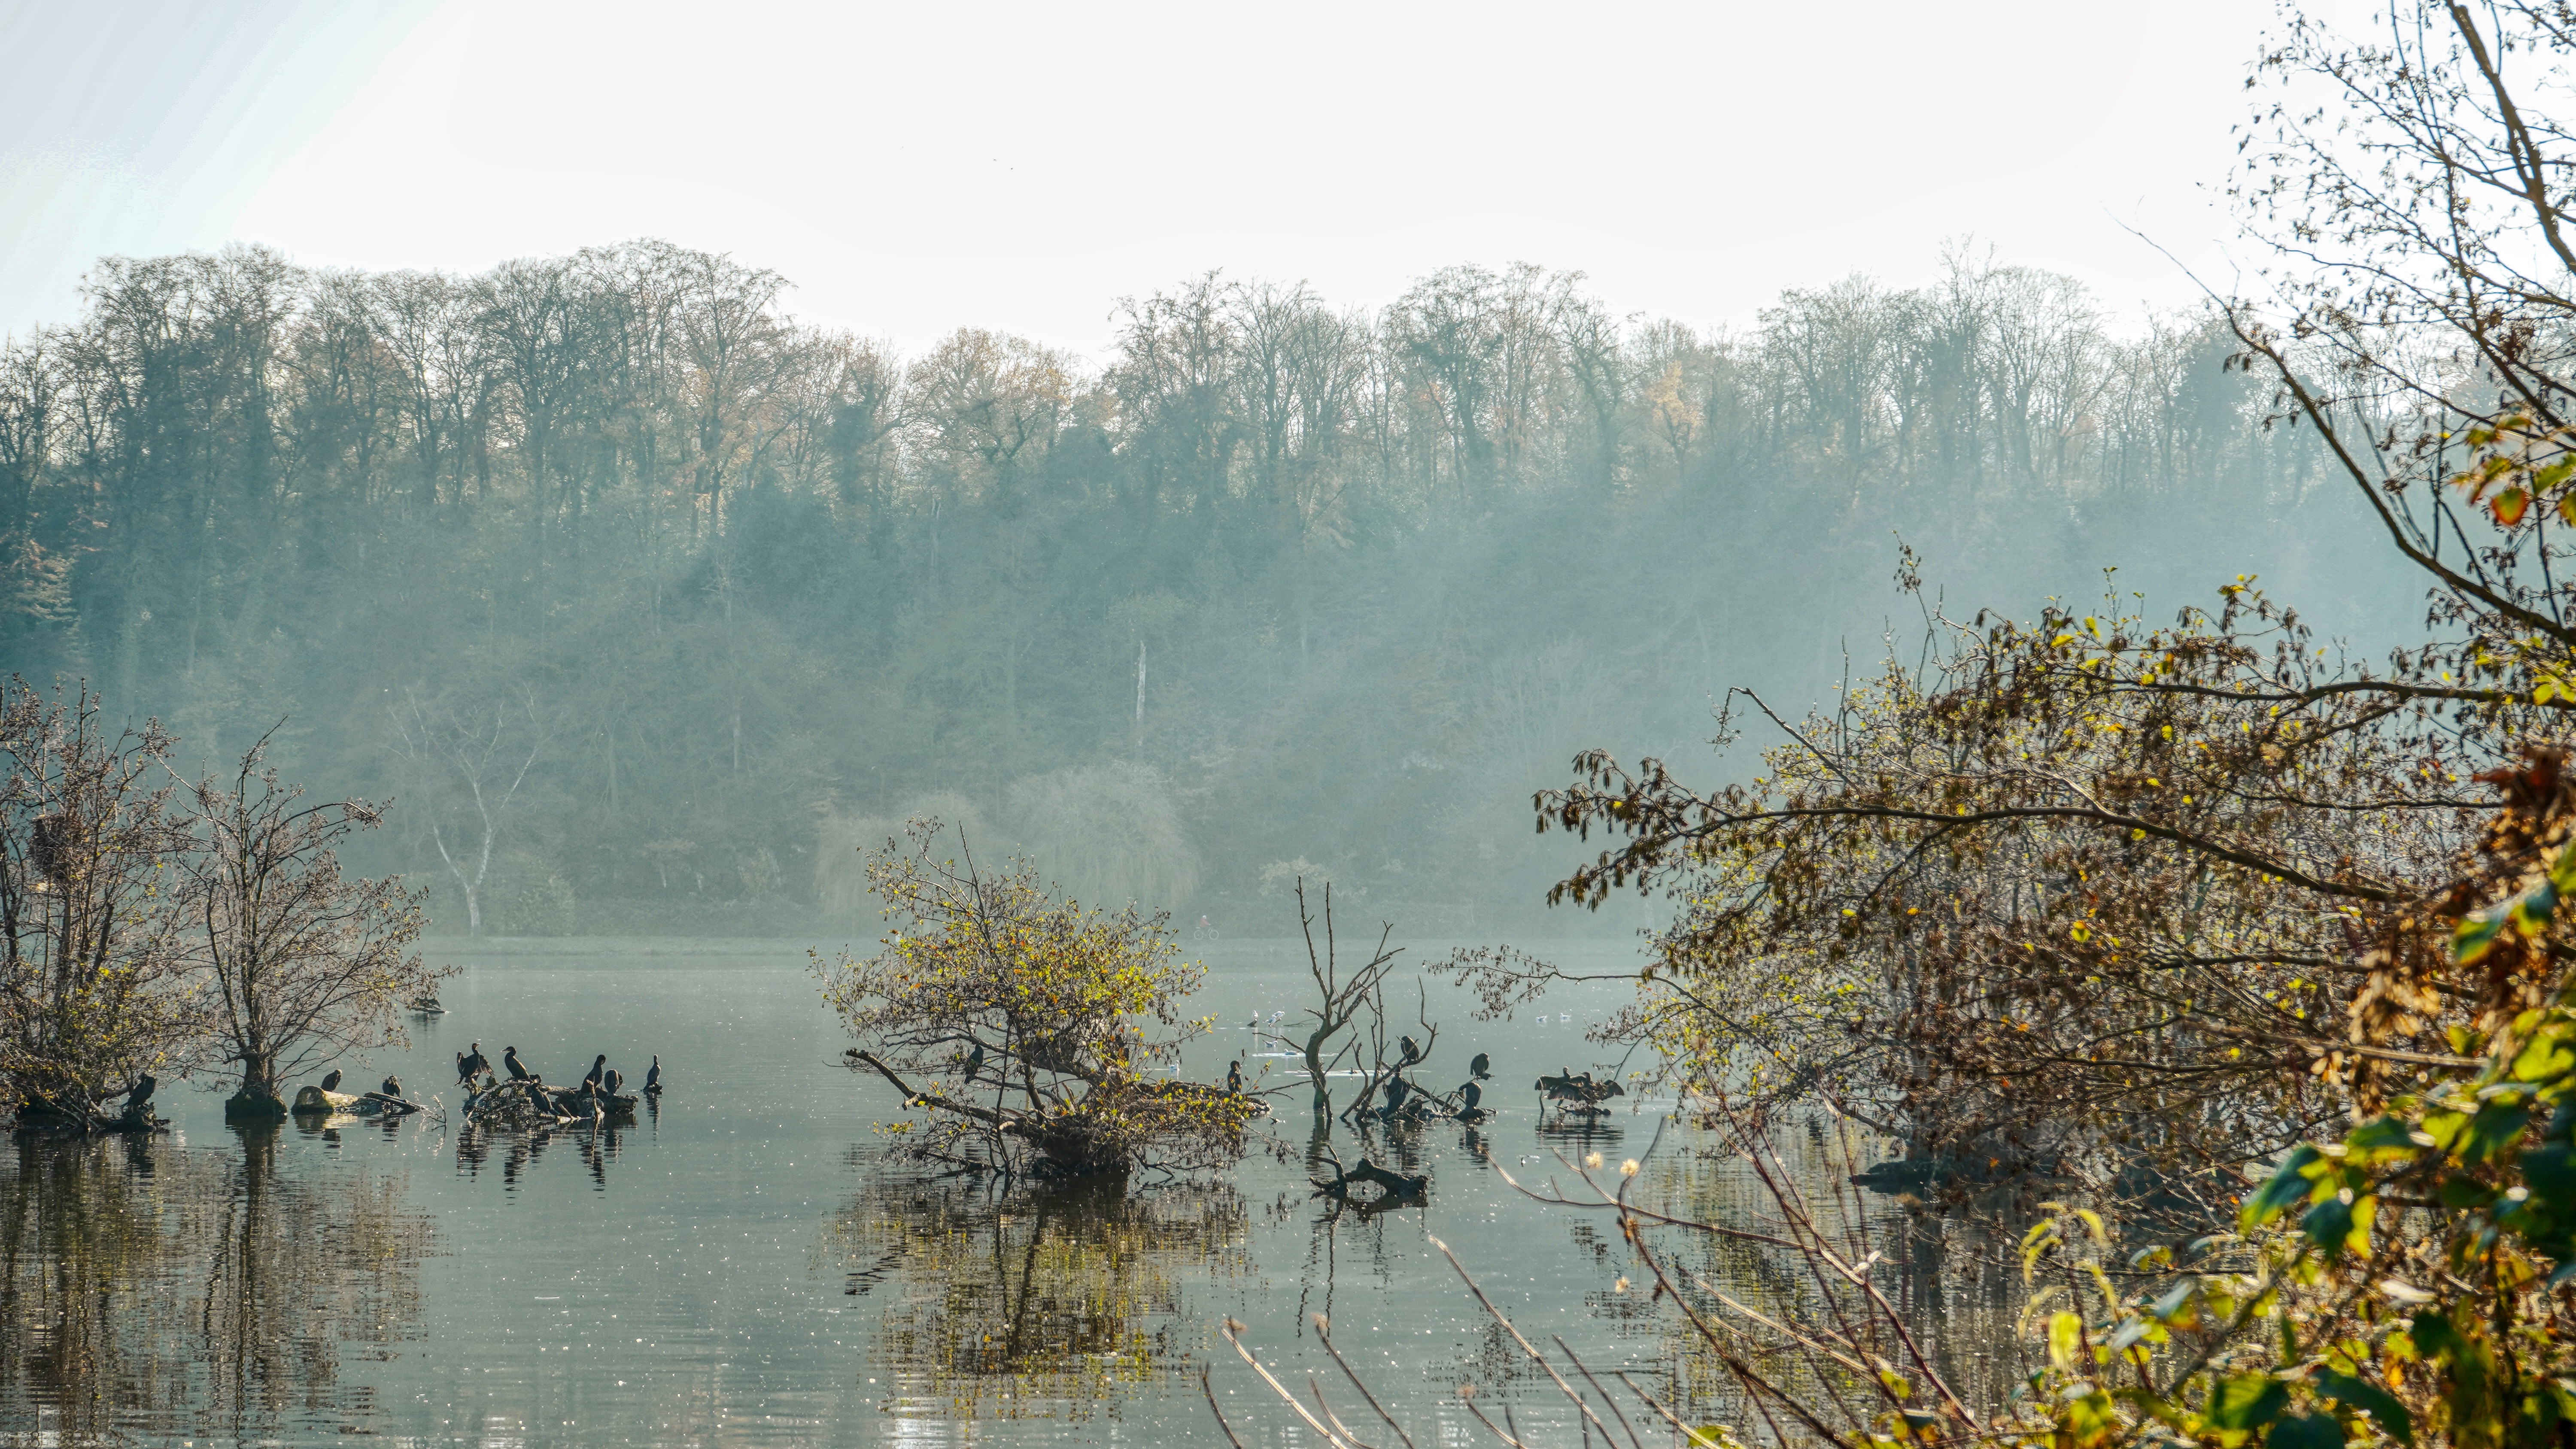
natural, water, sky, plant, natural landscape, branch, cloud, twig, lake, tree, body of water, atmospheric phenomenon, bank, watercourse, grass, lacustrine plain, wood, woody plant, freezing, fog, landscape, rural area, fluvial landforms of streams, grass family, forest, horizon, winter, riparian zone, mist, wildlife, Freshwater marsh, haze, wetland, reflection, reservoir, grassland, woodland, frost, nature reserve, riparian forest, bog, floodplain, fen, tidal marsh, duck, pond, lake district, marsh, loch, evening, ducks, geese and swans, water bird, waterfowl, autumn, bayou, swamp, river